Habte Giyorgis Dinagde

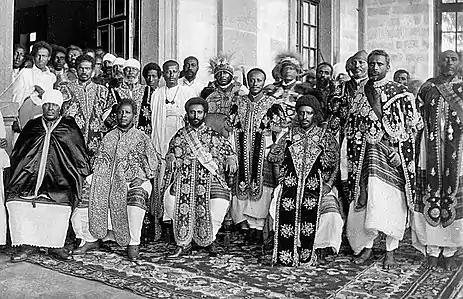
Habte Giyorgis is siting to the left of regent Ras Tafari Makonnen with the Imperial Court.

However, he grew to become a skilled military leader and statesman. He was also a central figure in the coup which removed Taytu from power during the period of Menelik II's incapacitation as well as the 1916 coup which deposed Lij Iyasu and put Empress Zewditu in power.